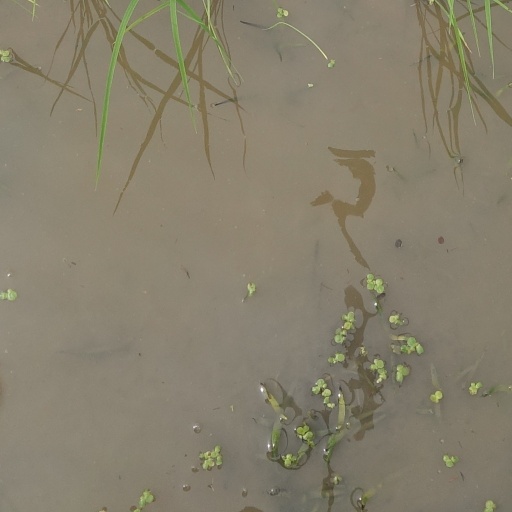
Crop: rice